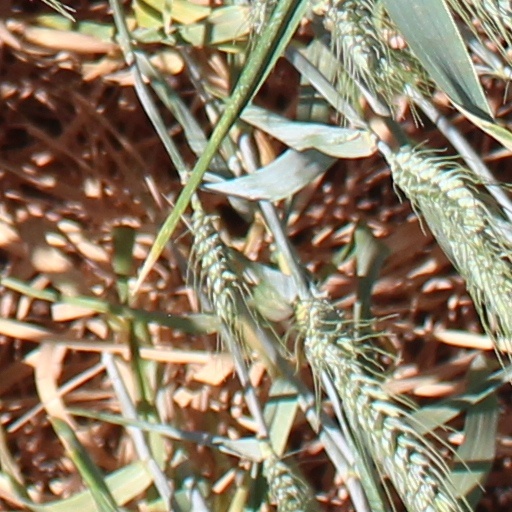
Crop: wheat